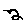
Label: 2